Mate Božić

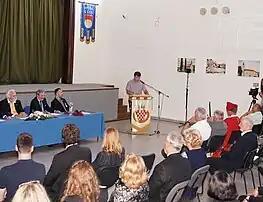
Mate Božić, as the representative of the Croatian Heraldic and Vexillological Association, addressing to the Great Nobiliary Council of the Croatian Nobility Association, held in Klis, May 26th 2018.

Mate Božić was born in Split where he attended Classical Gymnasium before graduating from the University of Split's Faculty of Humanities with a degree in history and philosophy. During his undergraduate studies, he was one of the founders of the student historical society "Toma Arhiđakon", the student history journal "Pleter" (at the Faculty of Humanities and Social Sciences of Split University) and theological-philosophical journal "Odraz". He is member of the Croatian Heraldic and Vexillological Association, Croatian Philosophical Society, as well as the coordinator of "Regnum Croatorum" (archeological tourism) project, "Škola heraldike" (Klis) and "Mala škola filozofije" (Solin).